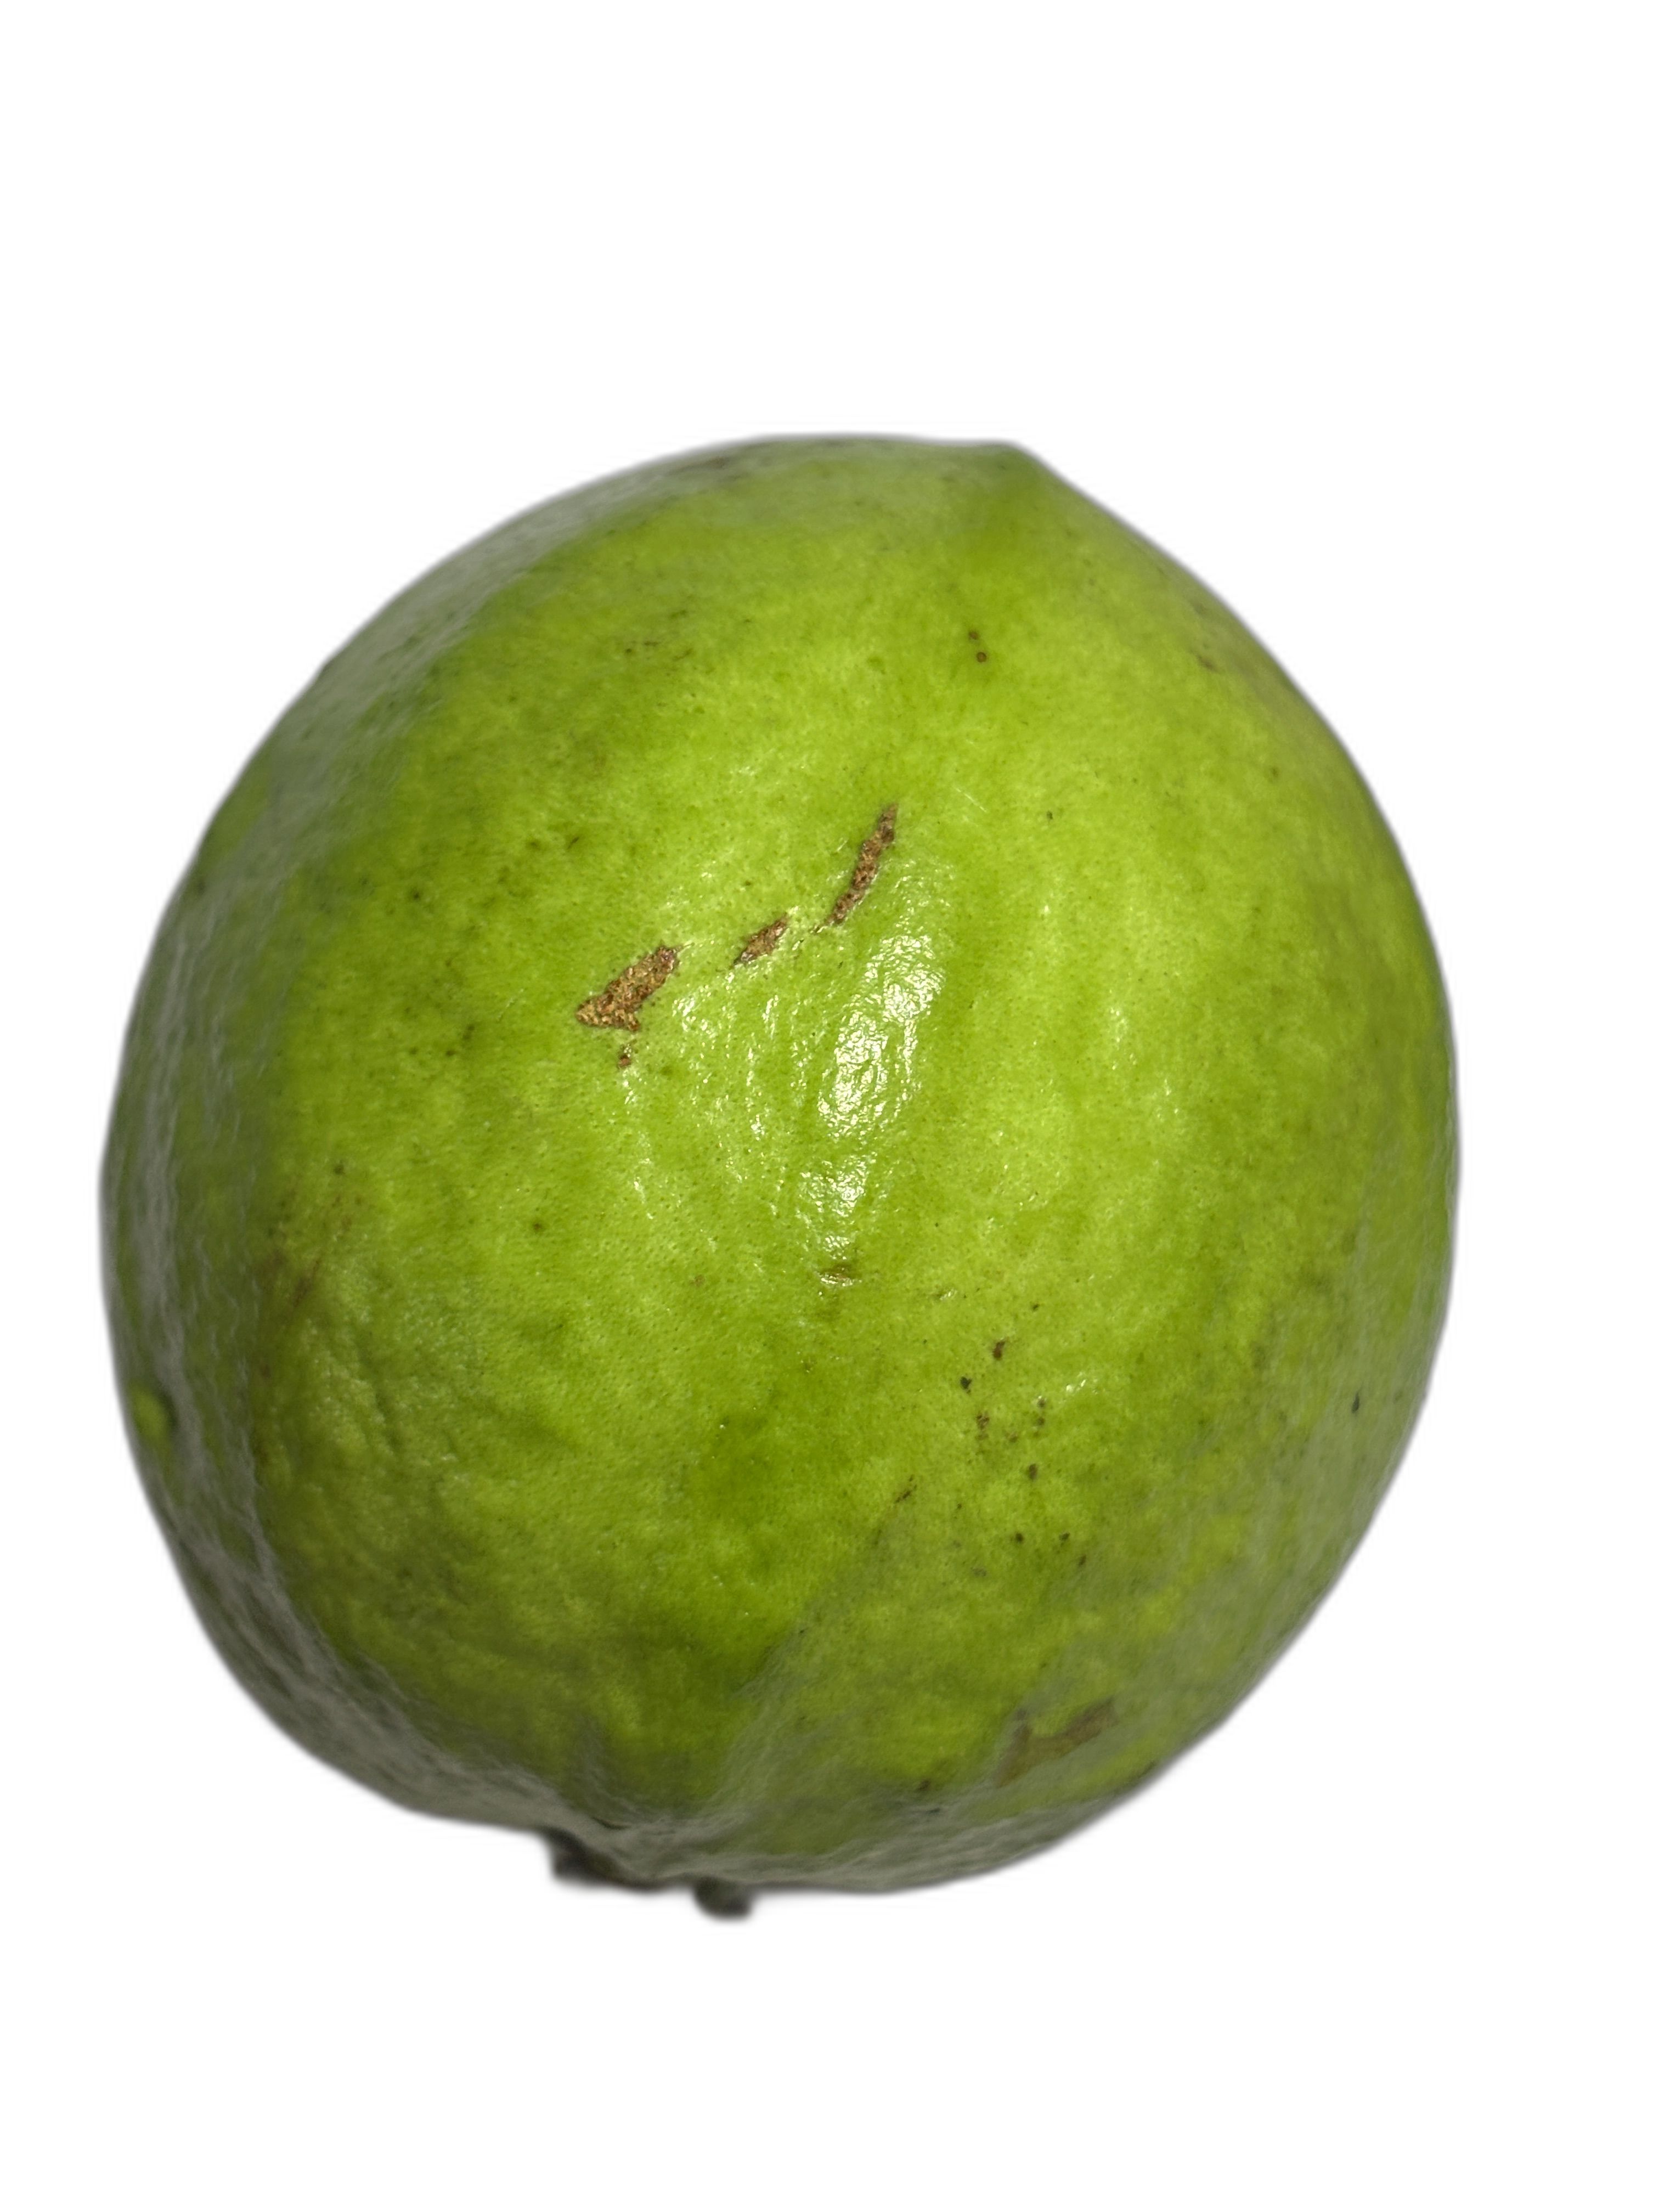
Plant part: fruit
Disease: Healthy